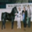
Label: horse